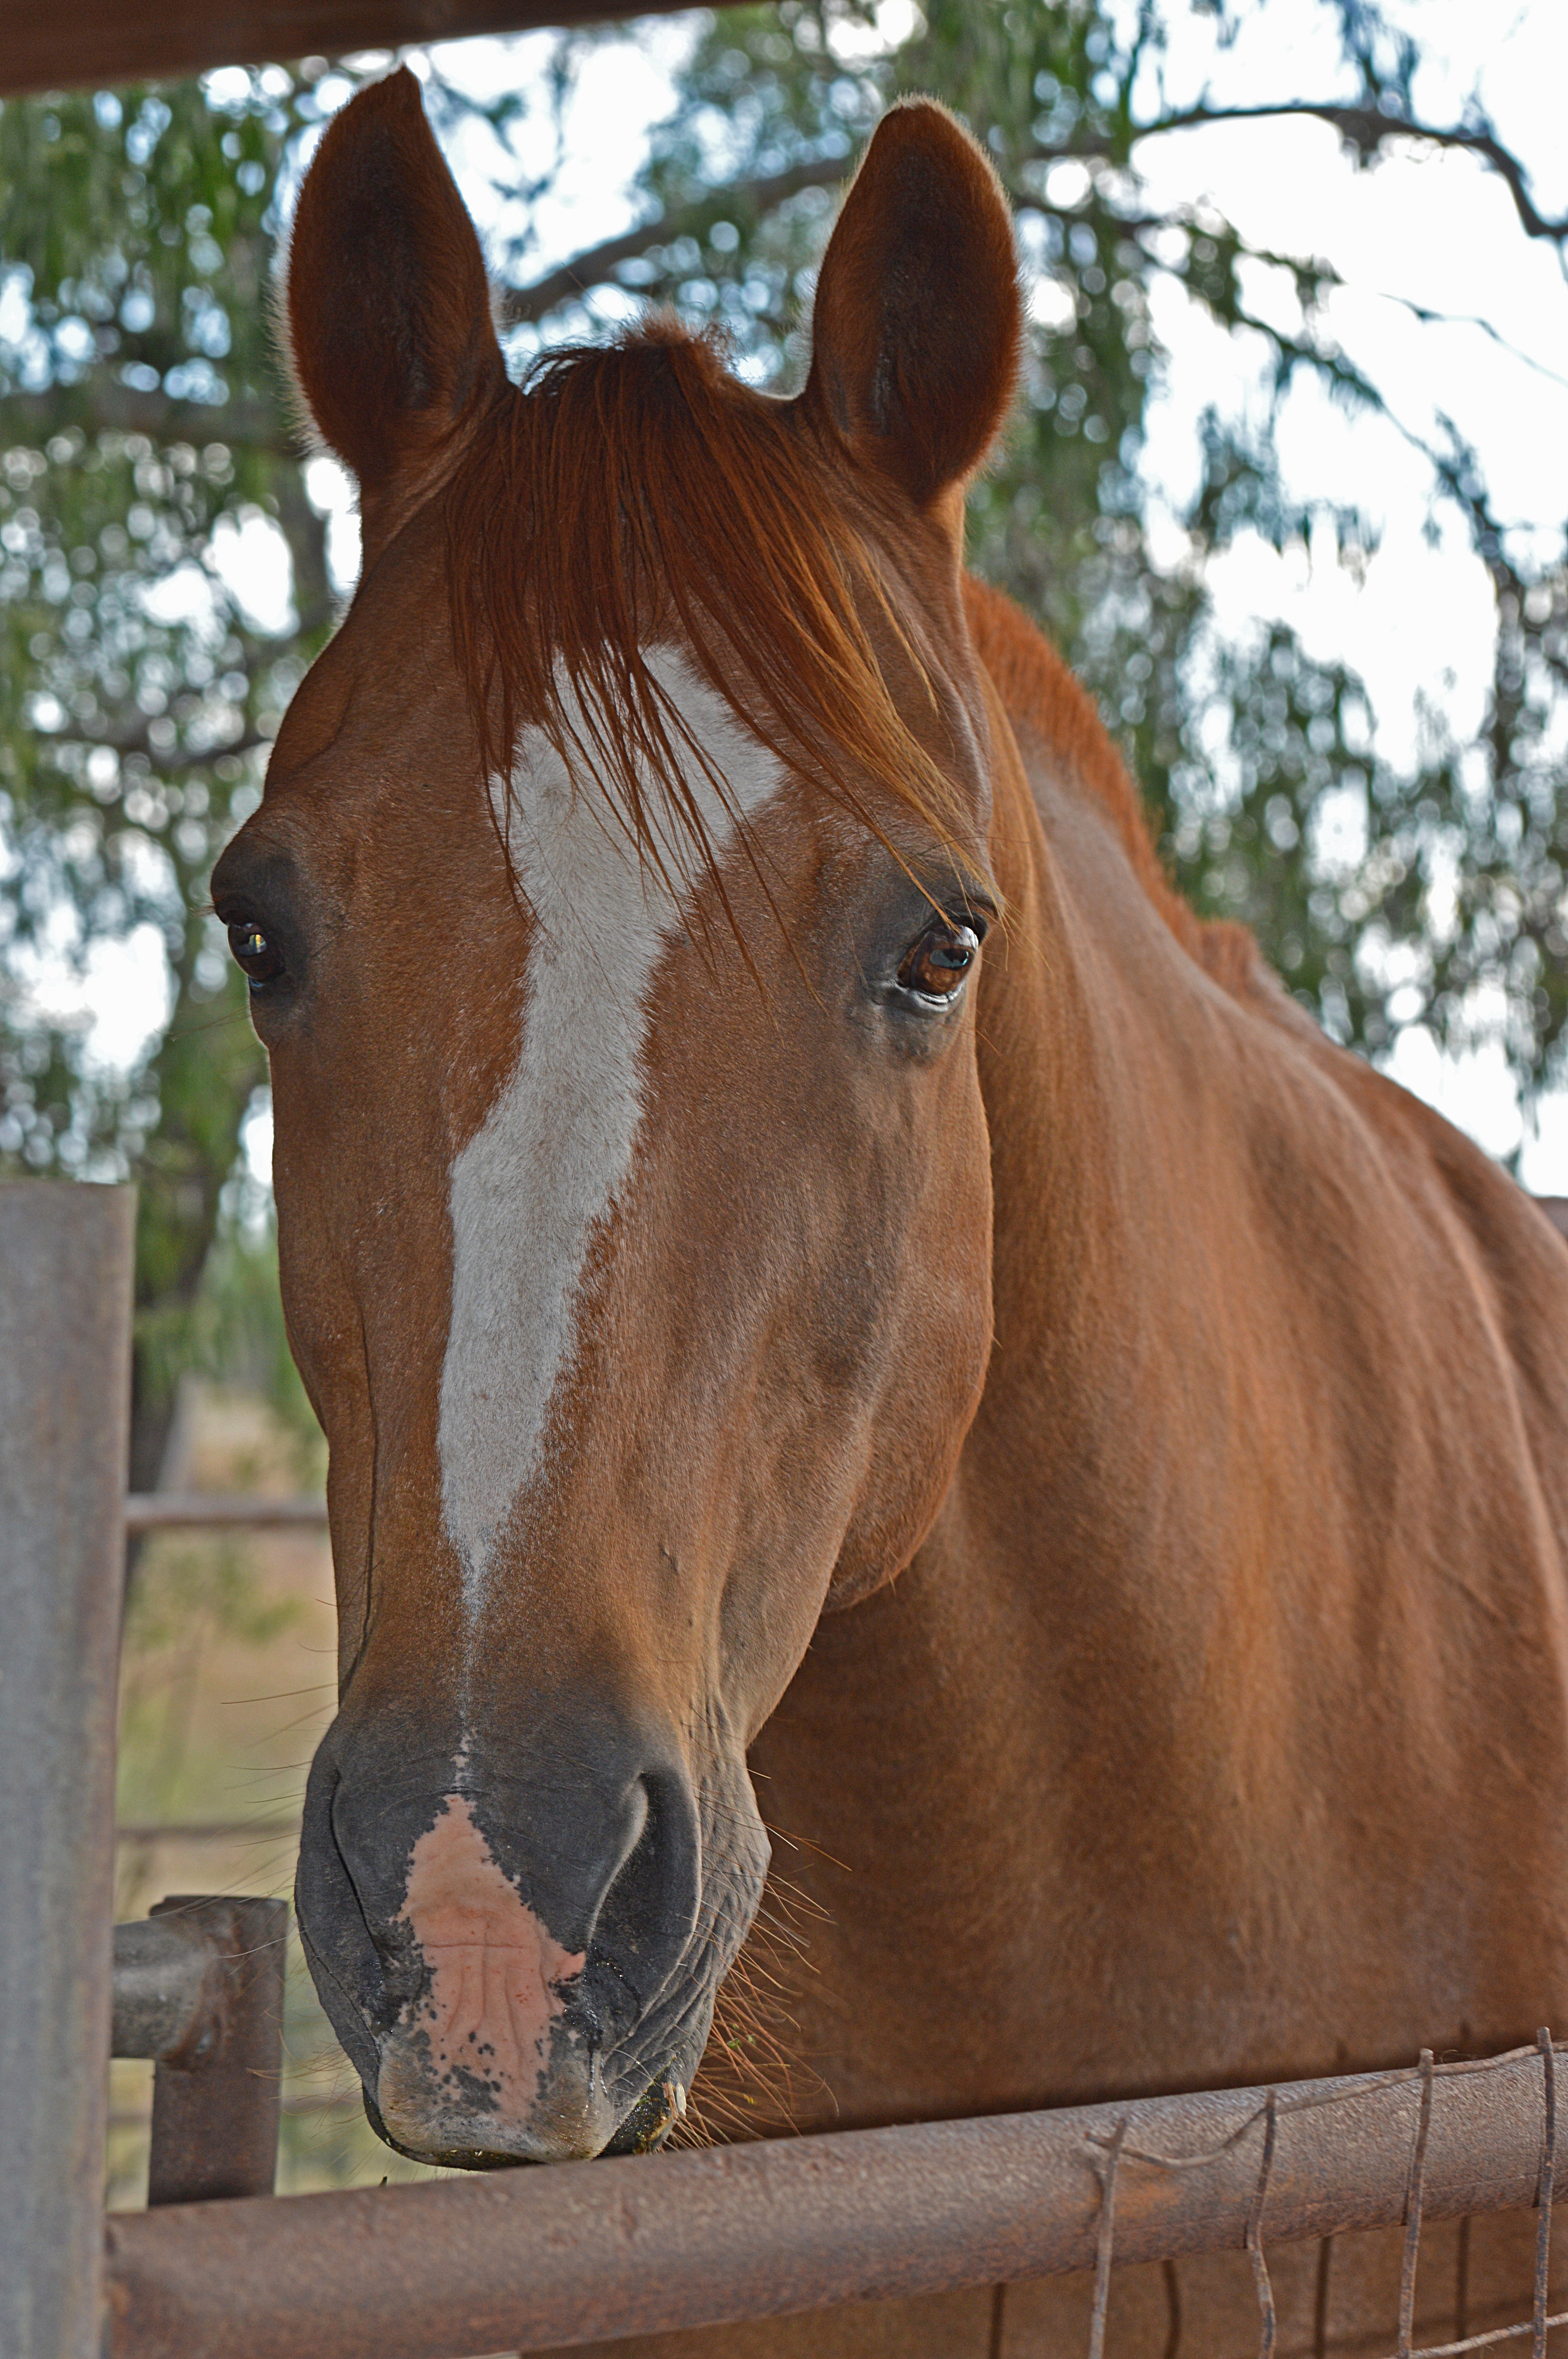
farm, rural, horse, rein, mammal, stallion, mane, bridle, head, mare, horse head, horse like mammal, mustang horse, horse tack